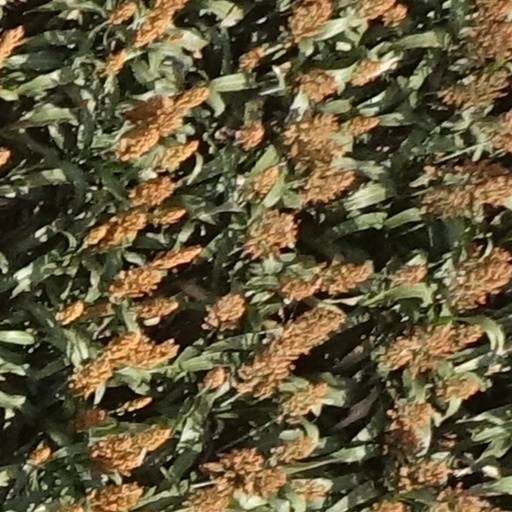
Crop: sorghum